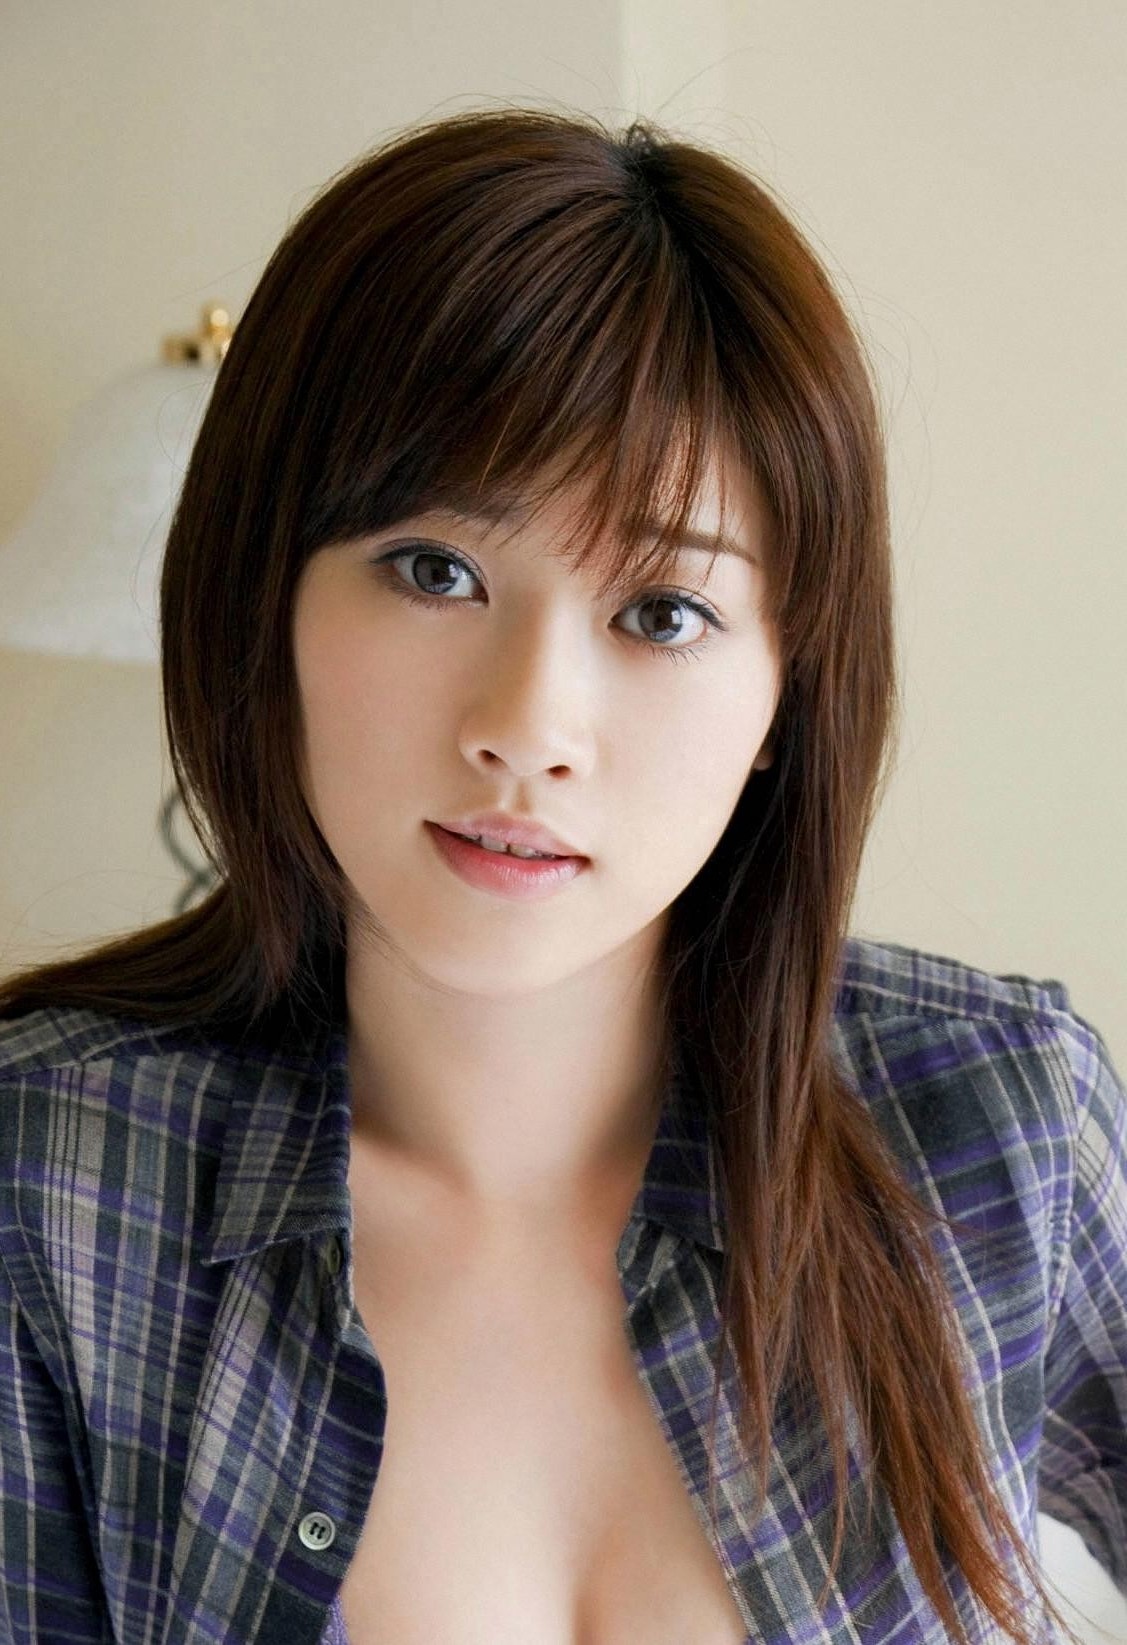
Gender: women